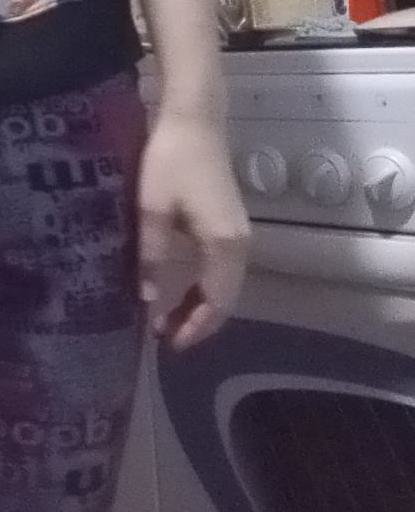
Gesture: no_gesture